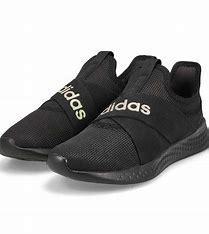
Brand: Adidas
Model: Puremotion